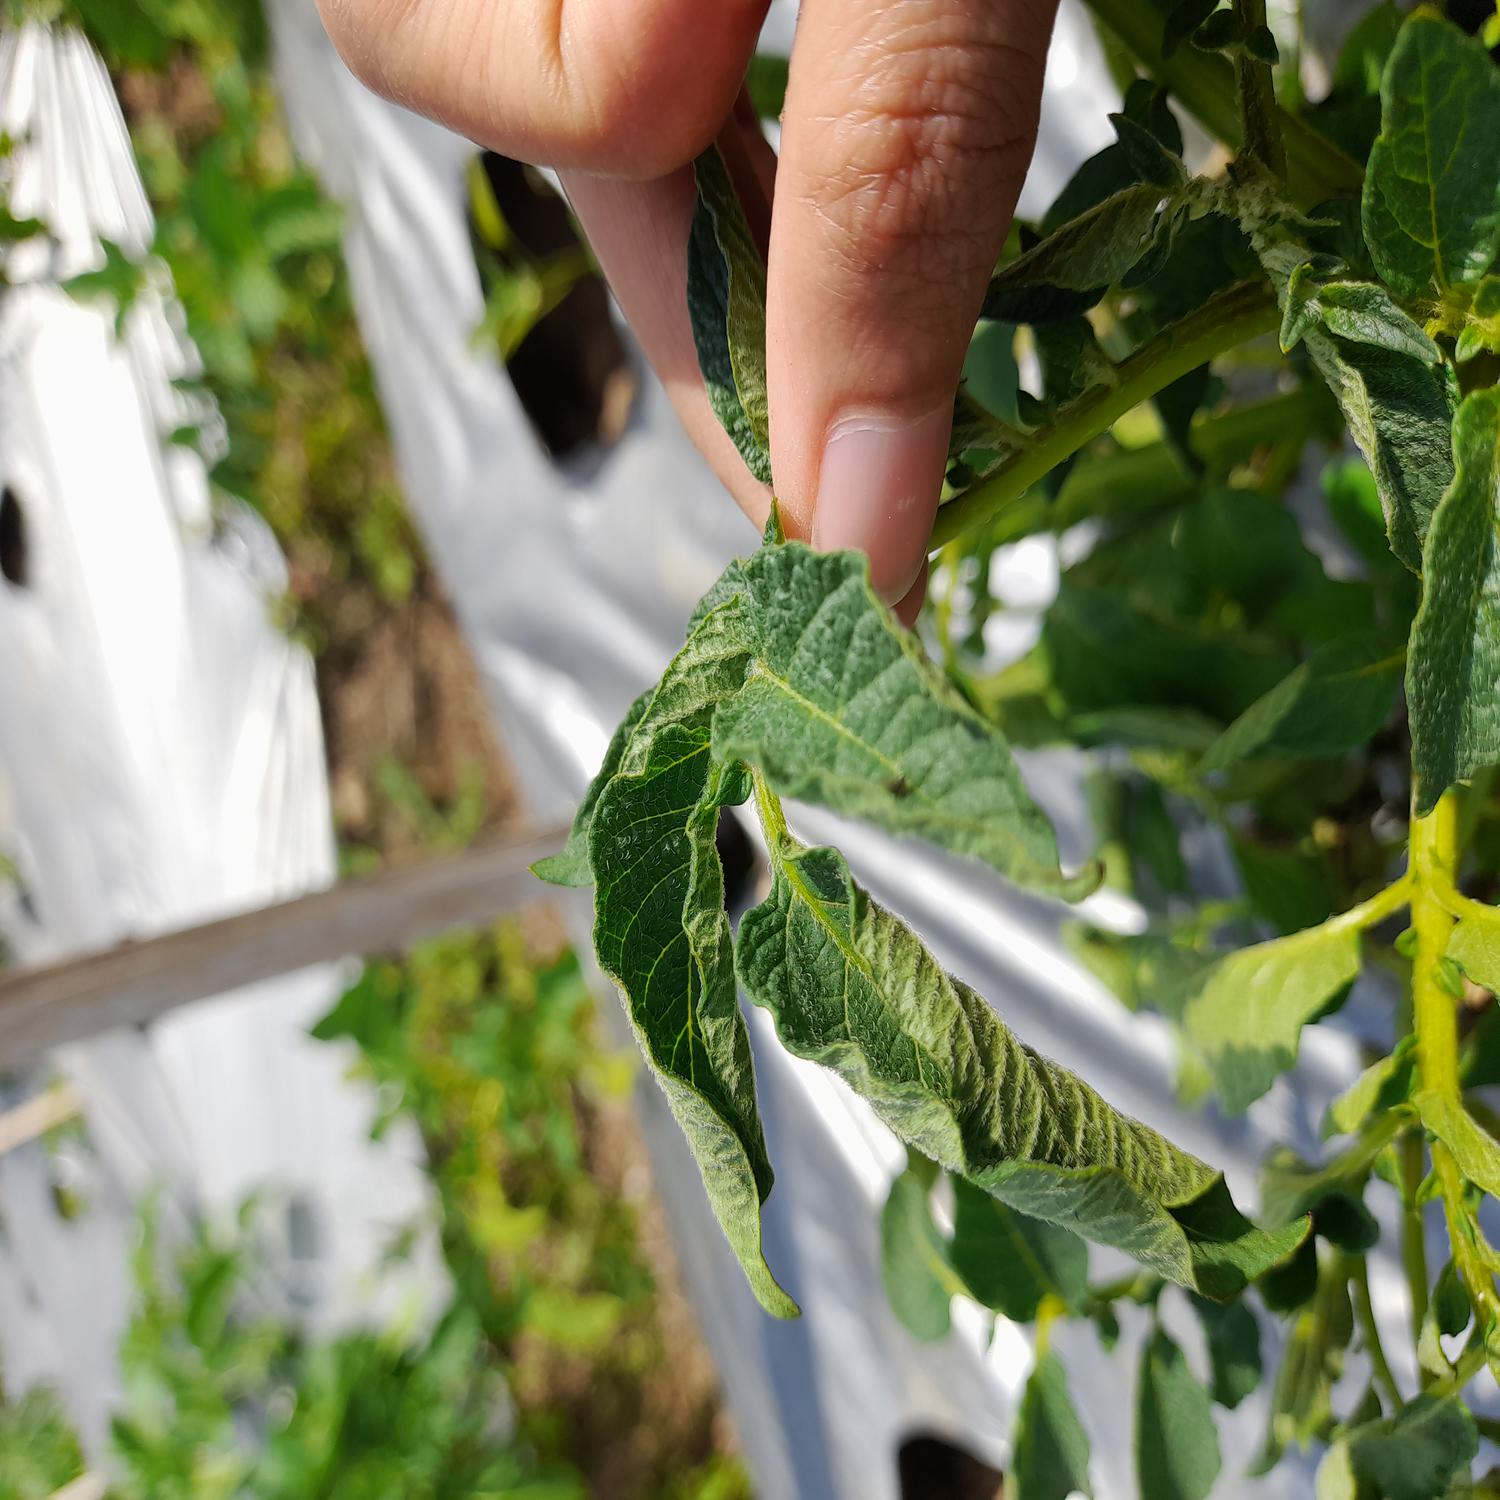
Label: Bacteria